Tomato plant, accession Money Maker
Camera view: bottom (45 deg); turntable rotation: 0 degrees
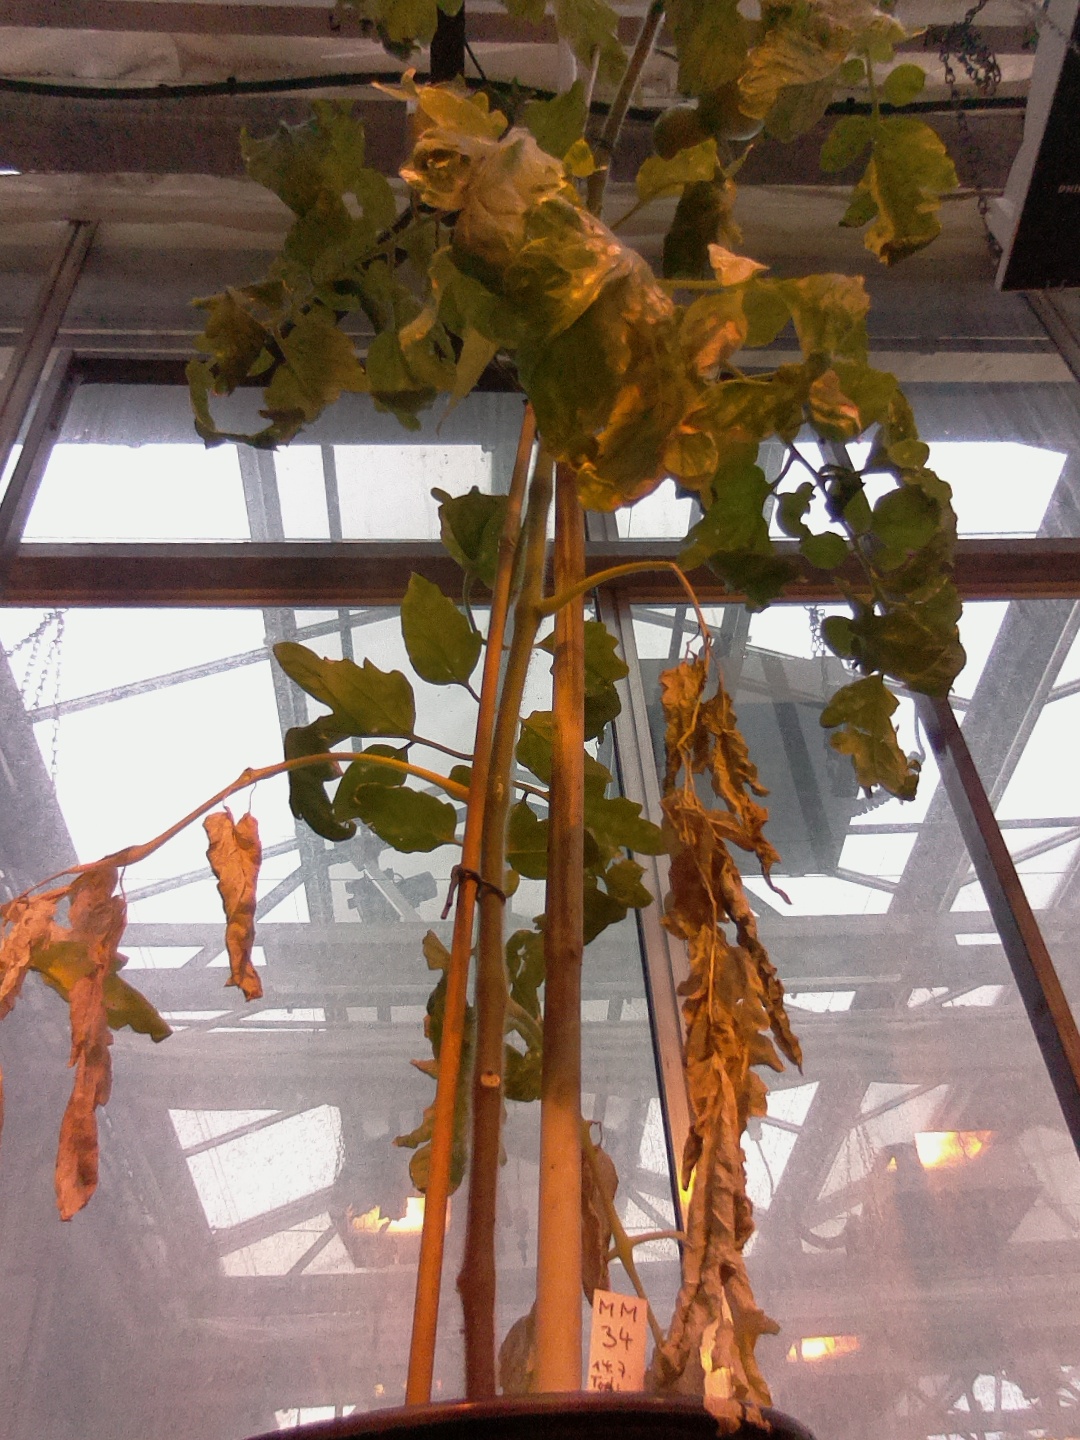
BBCH growth stage 77: 70%-80% of final fruit size